A51 autoroute

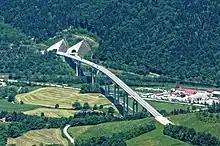
Single-carriageway part of the northern section of the A51

The A51 autoroute is a partly completed motorway in southeast France. It currently exists as two sections separated by a gap of approximately 85 km, the northern section sometimes referred to as the A51N.